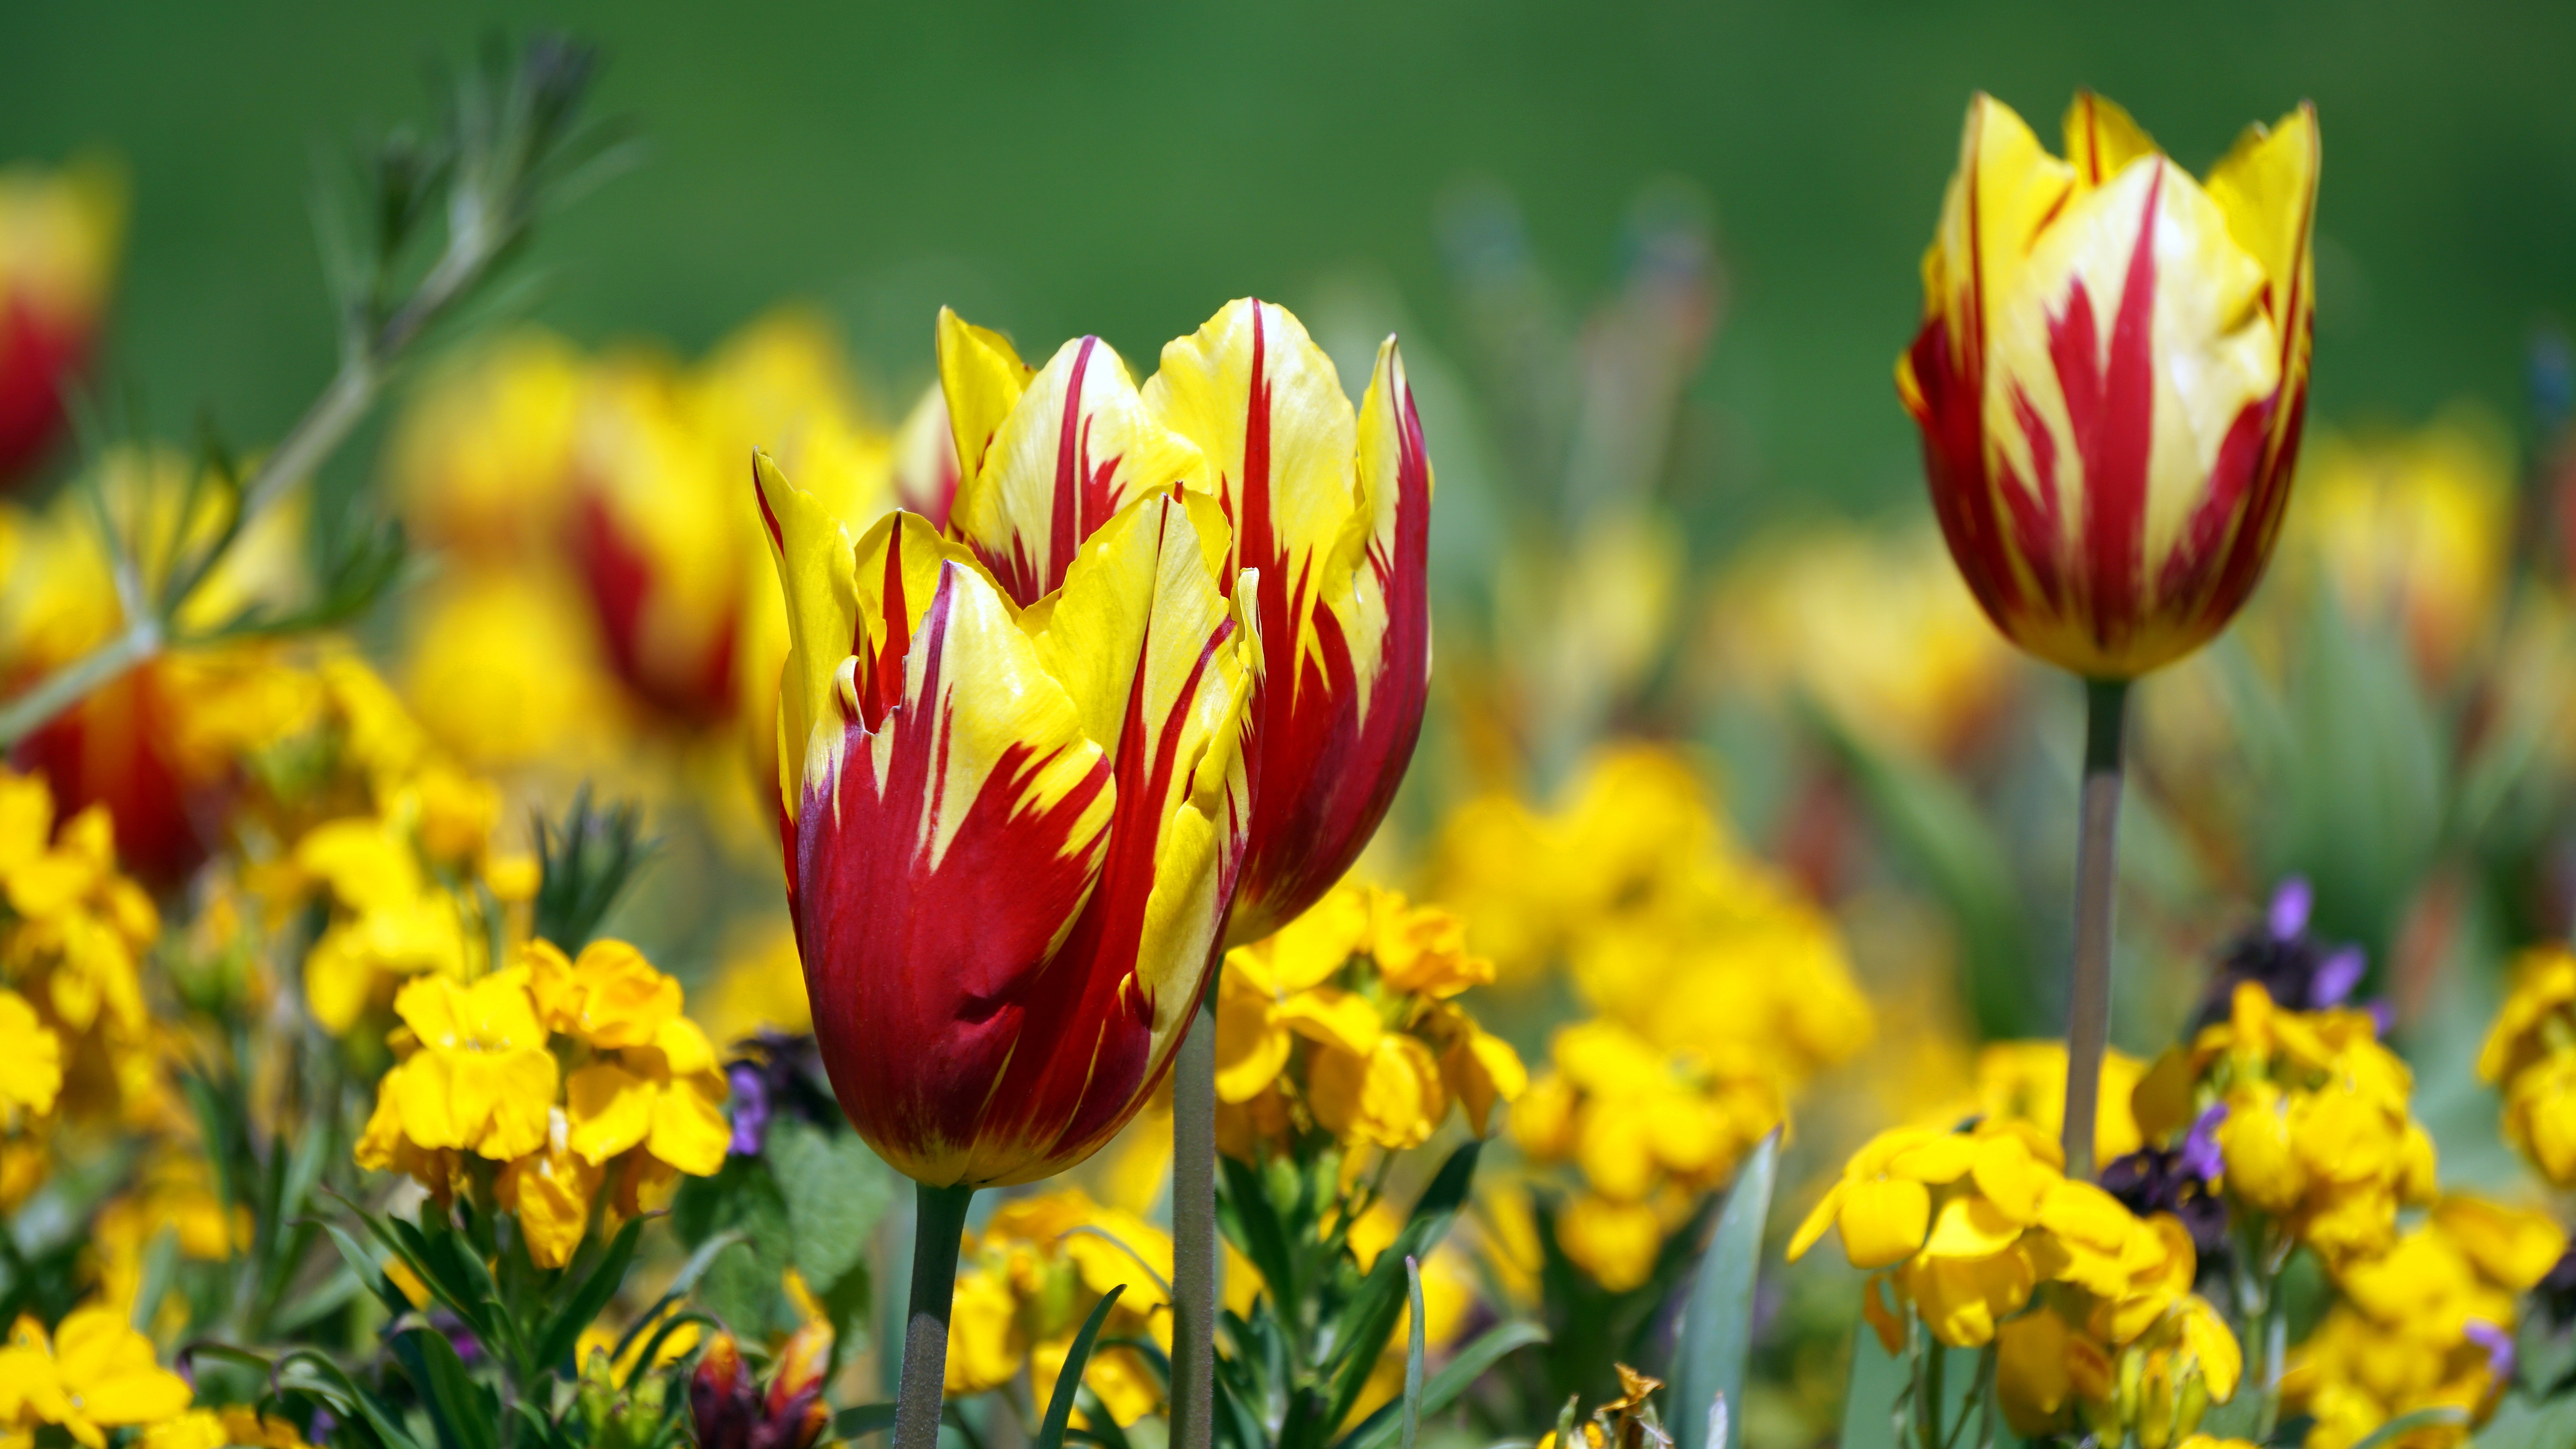
nature, blossom, plant, field, meadow, leaf, flower, petal, bloom, summer, tulip, spring, green, red, color, grow, natural, fresh, botany, blooming, colorful, yellow, garden, flora, season, wildflower, outdoors, gardening, bright, seasonal, planting, flower garden, macro photography, flowering plant, land plant